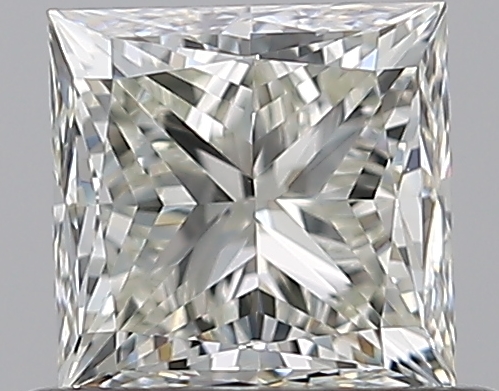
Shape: princess
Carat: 0.7
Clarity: VS1
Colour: K
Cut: VG
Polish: EX
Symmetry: VG
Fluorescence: F
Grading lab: GIA
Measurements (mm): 4.7 x 4.62 x 3.45